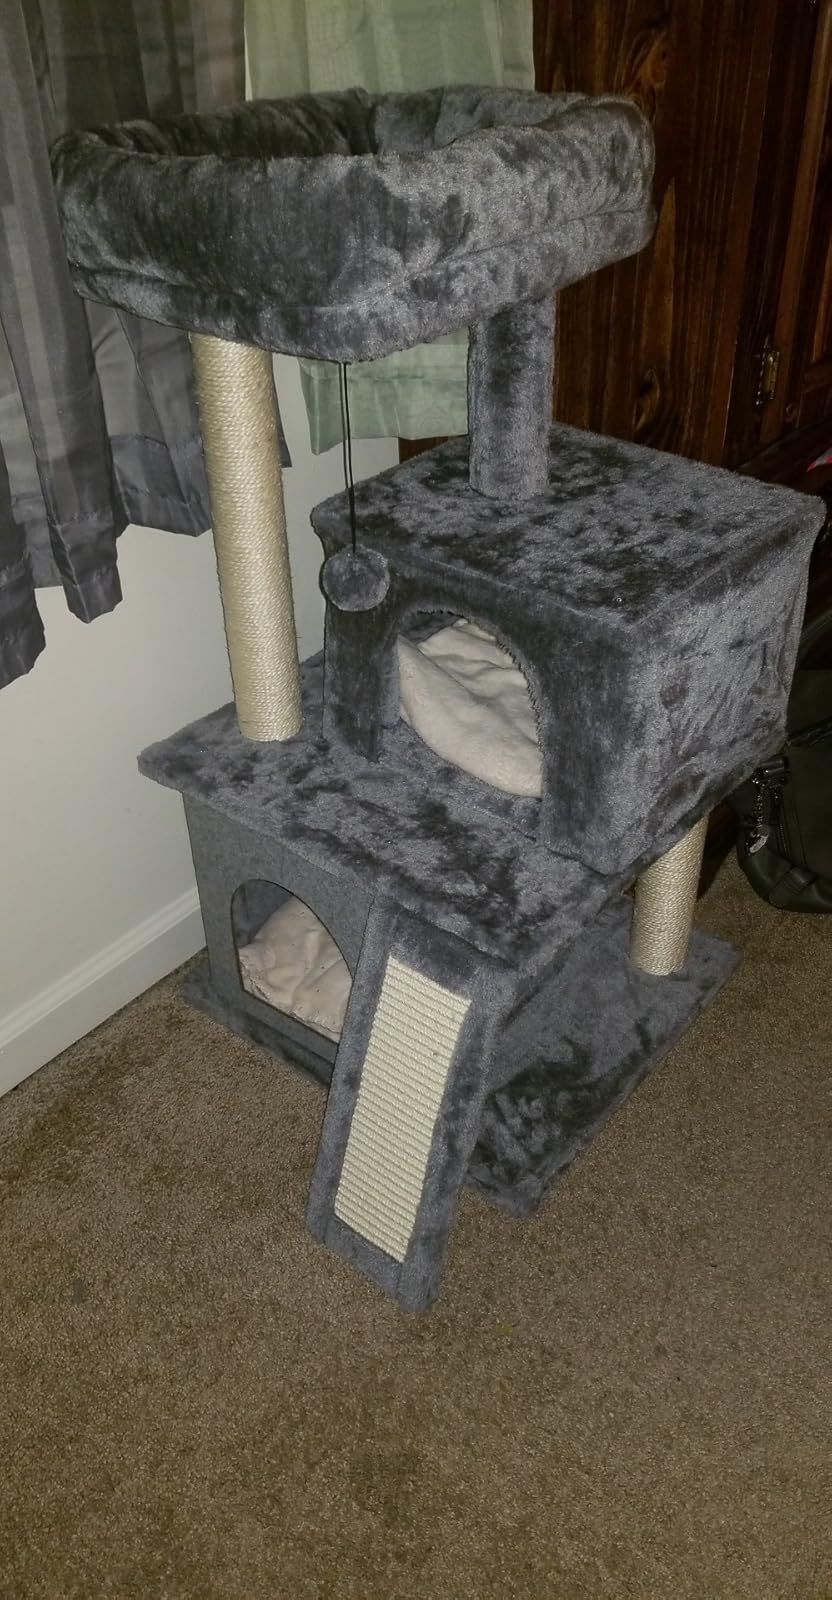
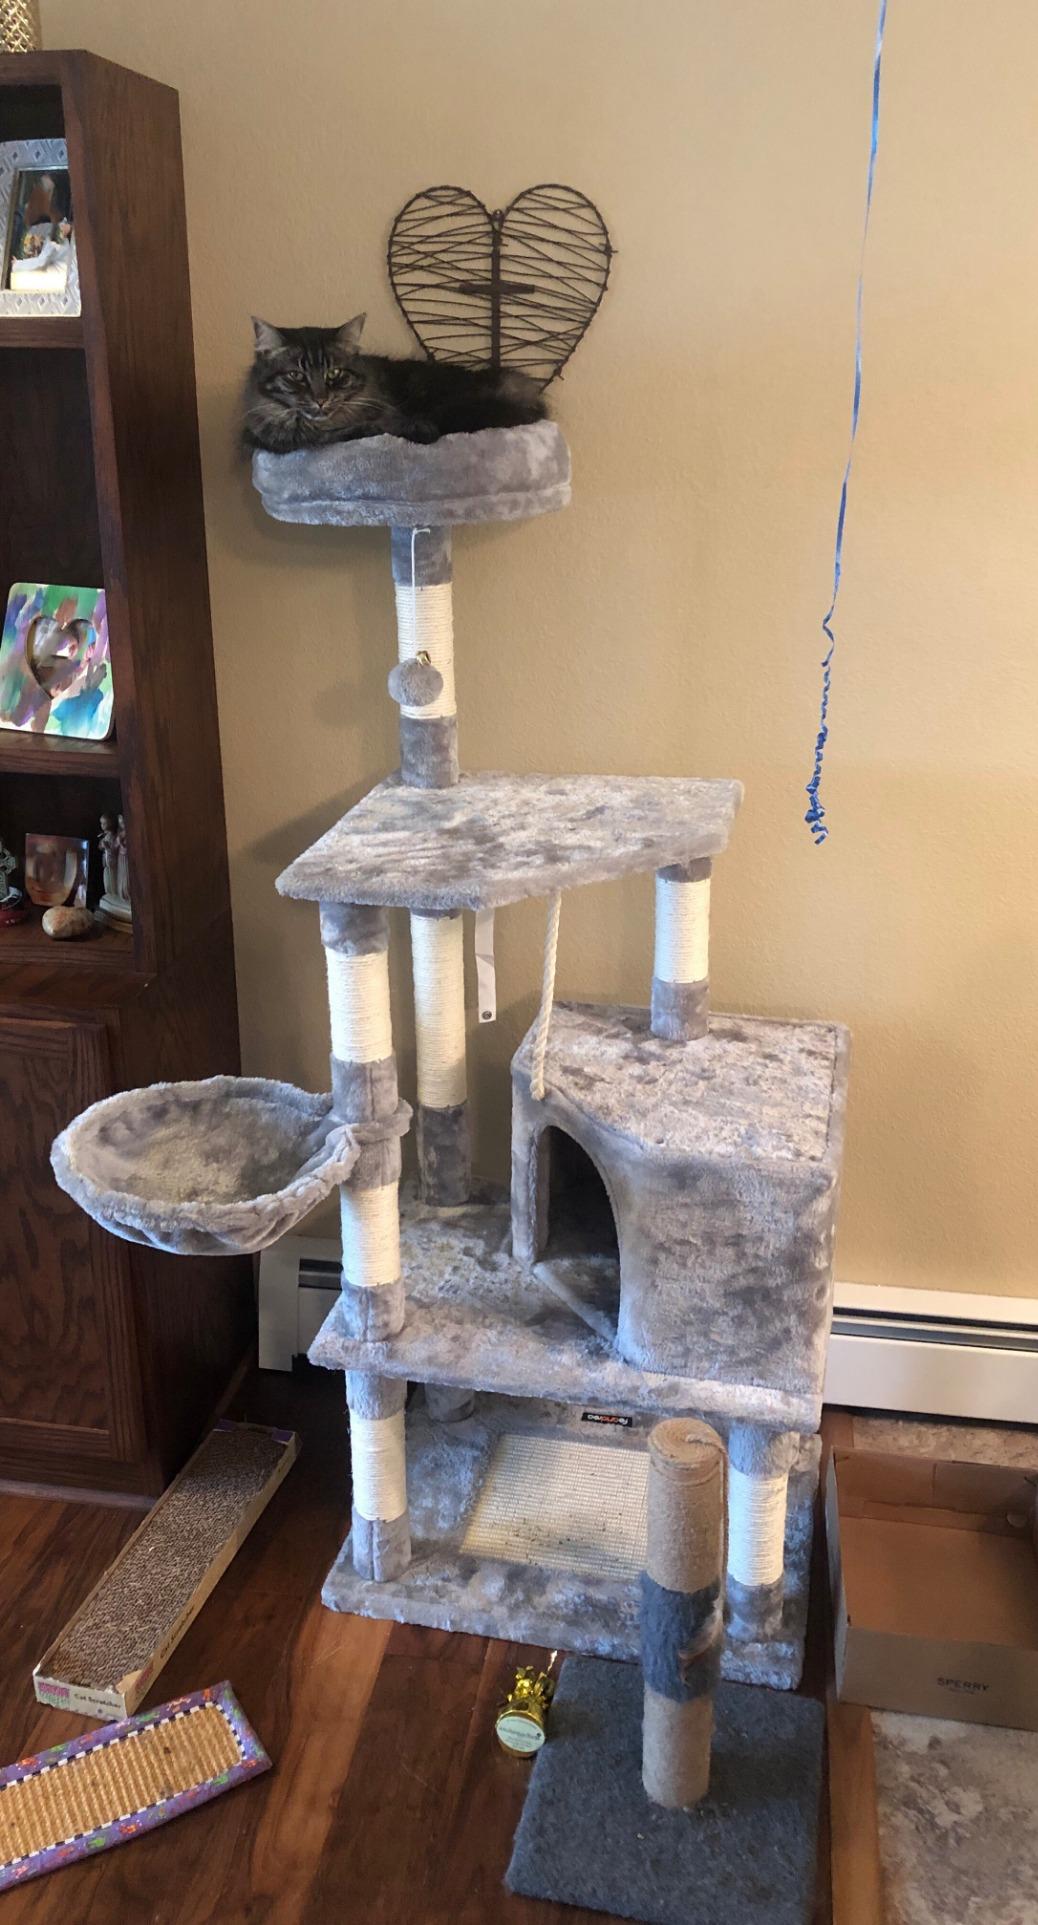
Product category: items_cat tree
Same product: no